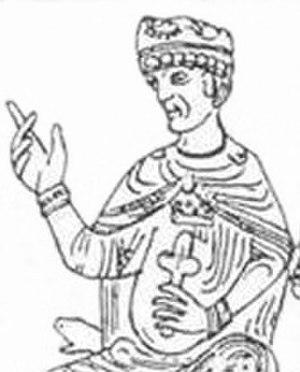
Cet article donne la liste des ducs et rois de Bohême ; le duché devient un royaume à titre viager en 1085 et en 1158 par décret du Saint-Empire. Le titre royal fut définitivement accordé à Ottokar Iᵉʳ en 1198.
Boleslav II le Pieux, duc de Bohême de la dynastie des Přemyslides qui régna de 967 à 999